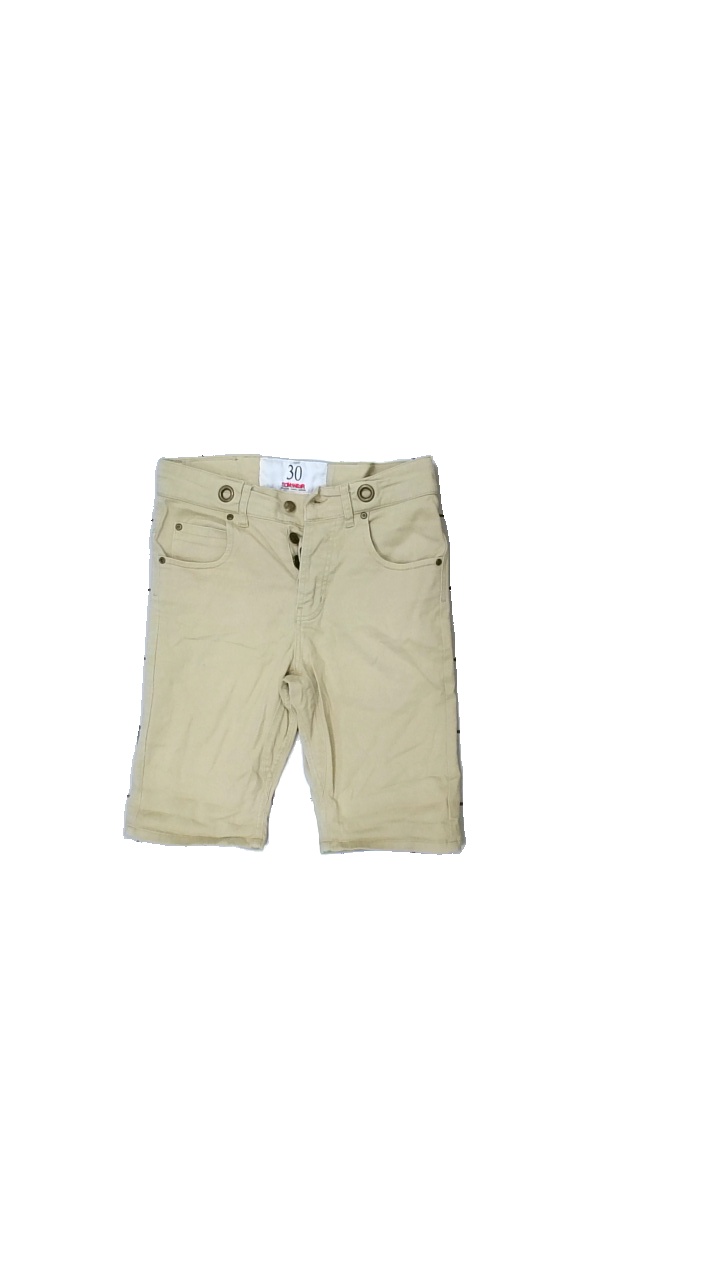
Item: Shorts (Men)
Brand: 30 Somewear
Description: beiga shorts
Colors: Beige
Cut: Tight
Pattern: Logo print
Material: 100% bomull
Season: All
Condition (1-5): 5
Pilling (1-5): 5
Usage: Reuse
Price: <50